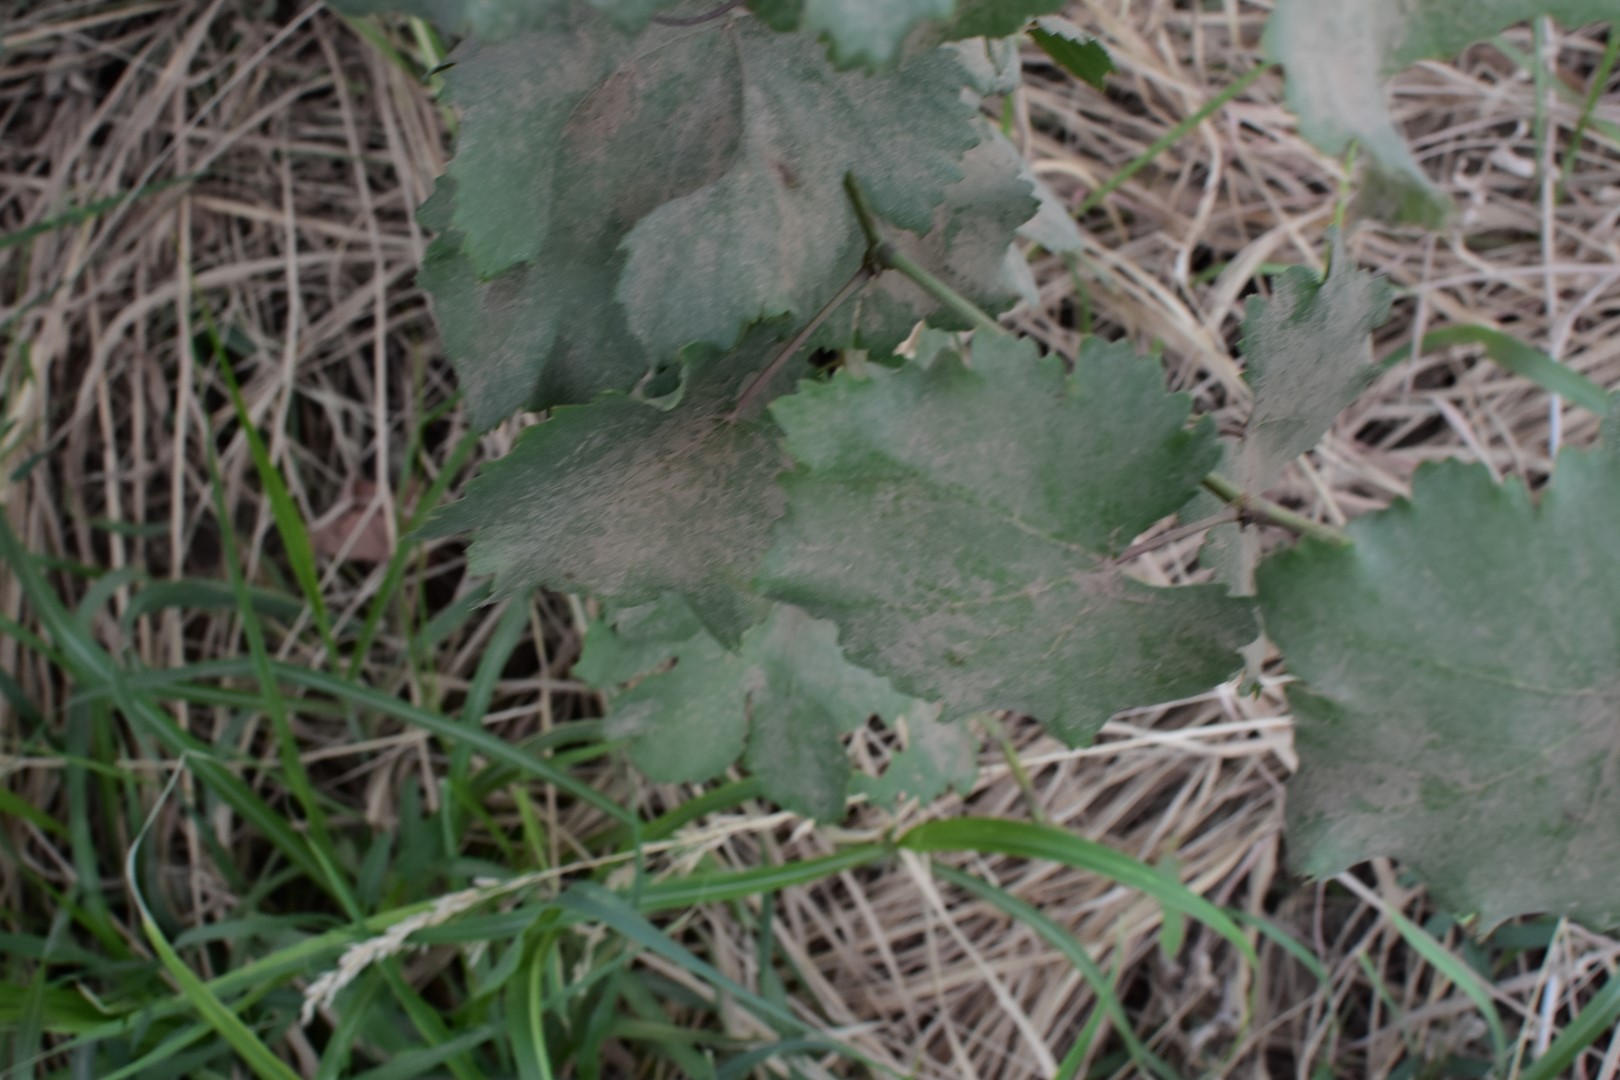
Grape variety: Kamali